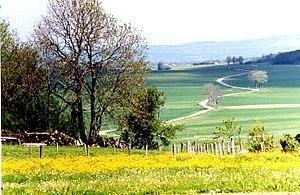
La richesse d'un terroir céréalier à près de 700 mètres d'altitude
Déservillers est une commune française située dans le département du Doubs en région Bourgogne-Franche-Comté. Les habitants se nomment les Desevias.